History of Jersey

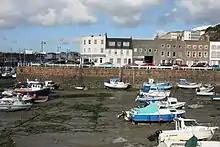
The English harbour was the first permanent harbour to be constructed in town.

An important growth for St Helier in the early 19th century was the construction of the harbour. Previously, ships coming into the town had only a small jetty at the site now called the English Harbour and the French Harbour. The Chamber of Commerce urged the States to build a new harbour, but the States refused, so the Chamber took it into their own hands and paid to upgrade the harbour in 1790. A new breakwater was constructed to shelter the jetty and harbours. In 1814, the merchants constructed the roads now known as Commercial Buildings and Le Quai des Marchands to connect the harbours to the town and in 1832 construction was finished on the Esplanade and its sea wall. A rapid expansion in shipping led the States in 1837 to order the construction of two new piers: the Victoria and Albert Piers.